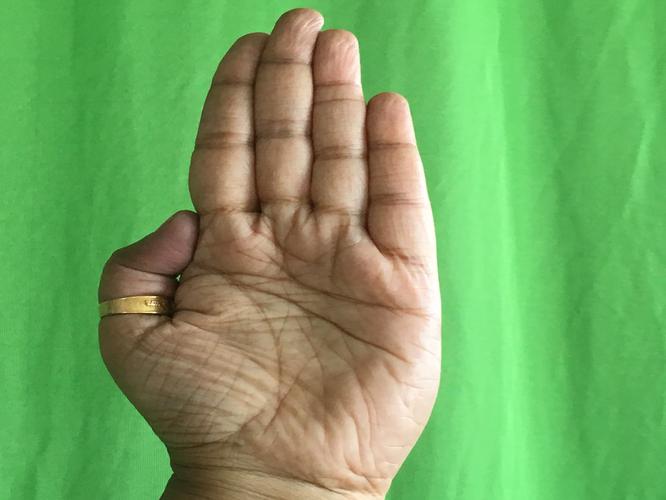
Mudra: Pathaka
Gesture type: single_hand